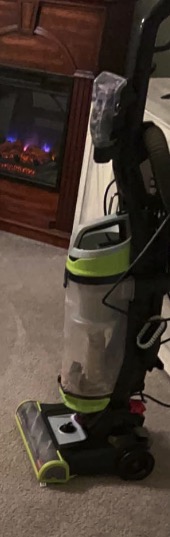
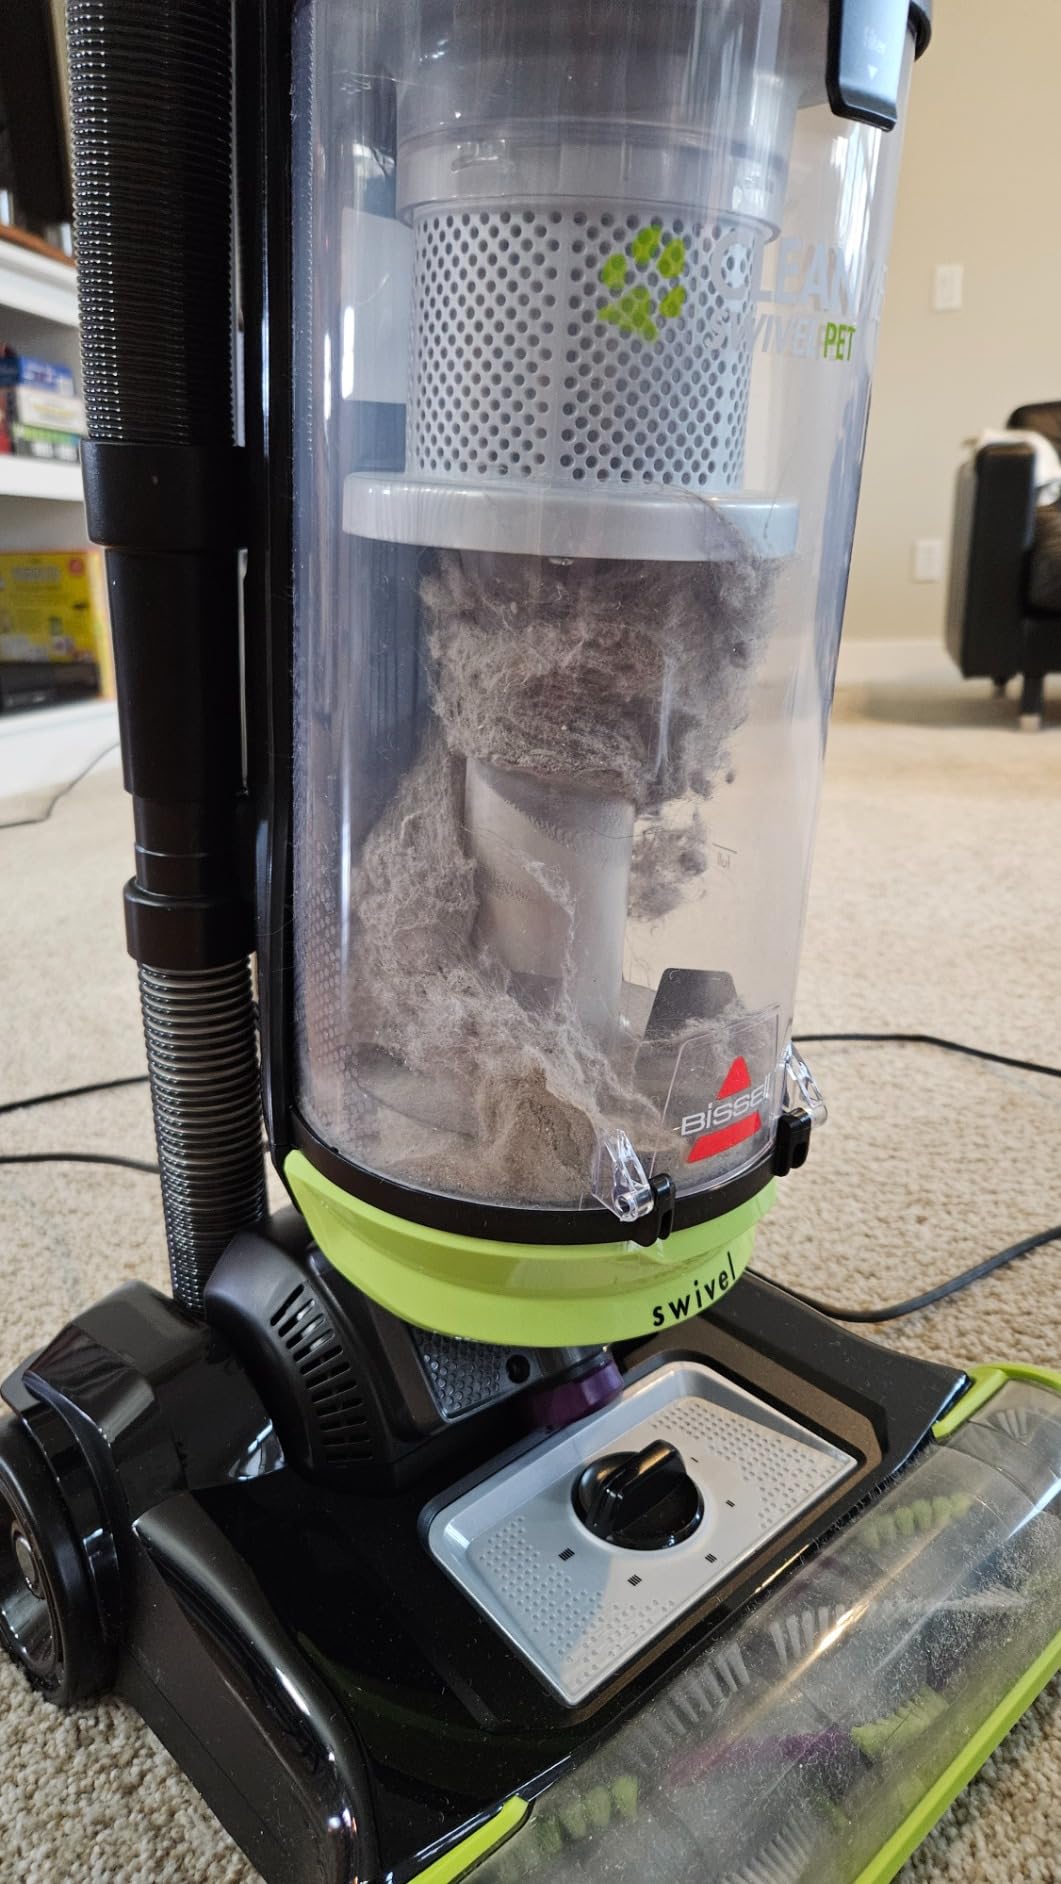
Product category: items_vacuum
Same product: yes